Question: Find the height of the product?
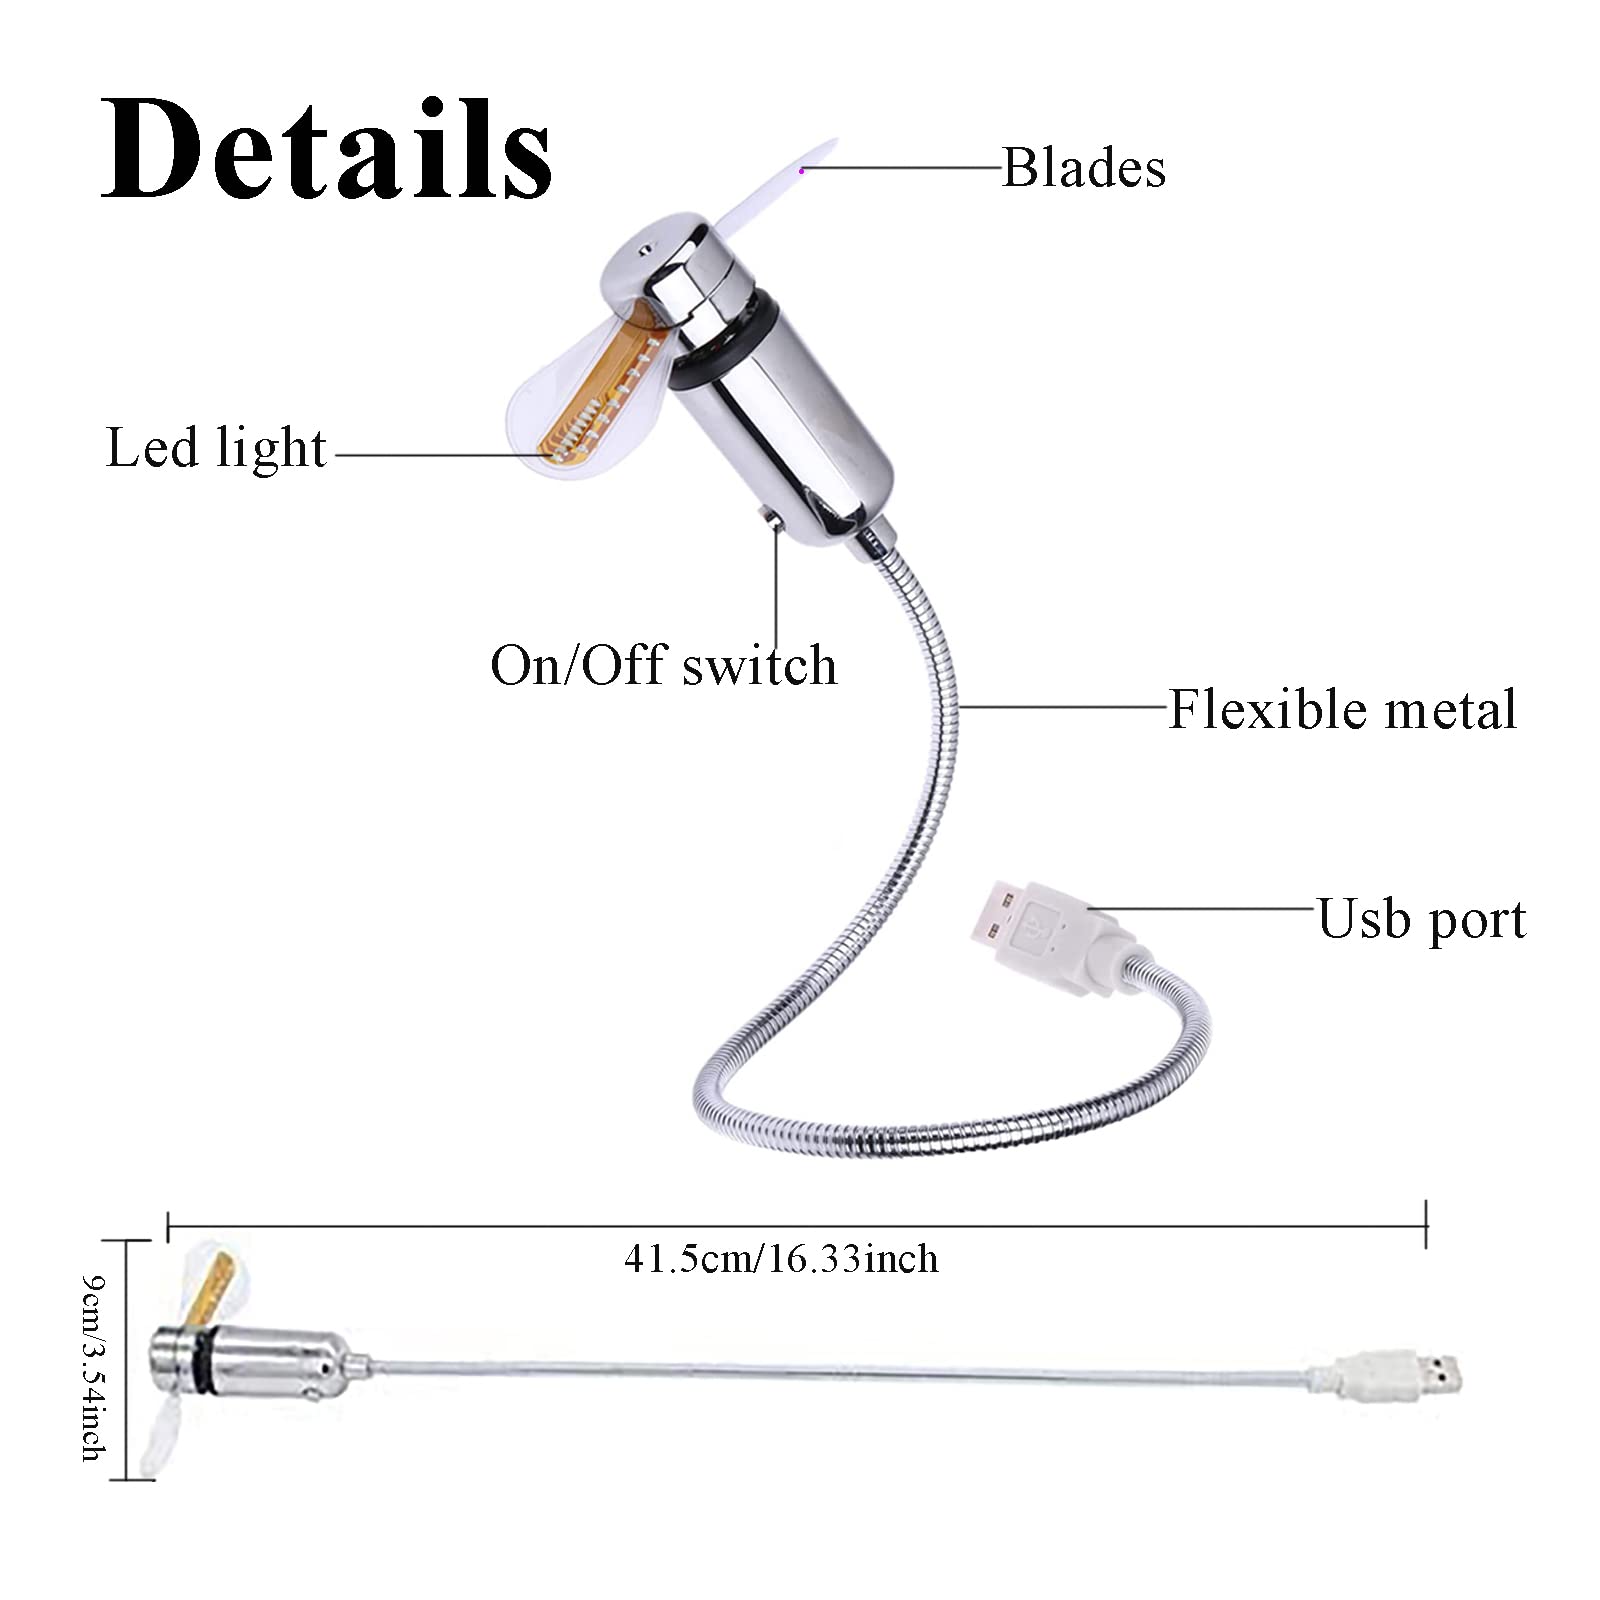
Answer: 9.0 centimetre